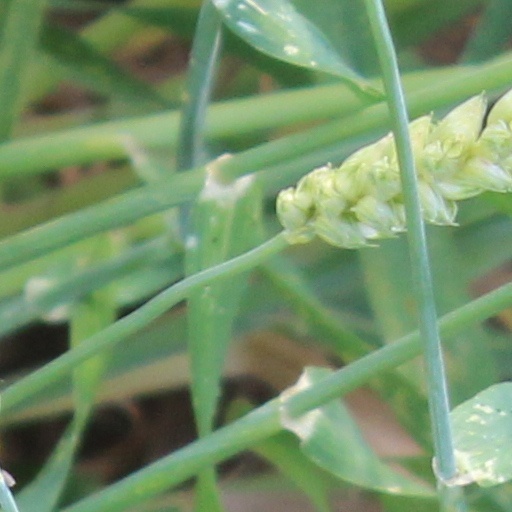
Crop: wheat